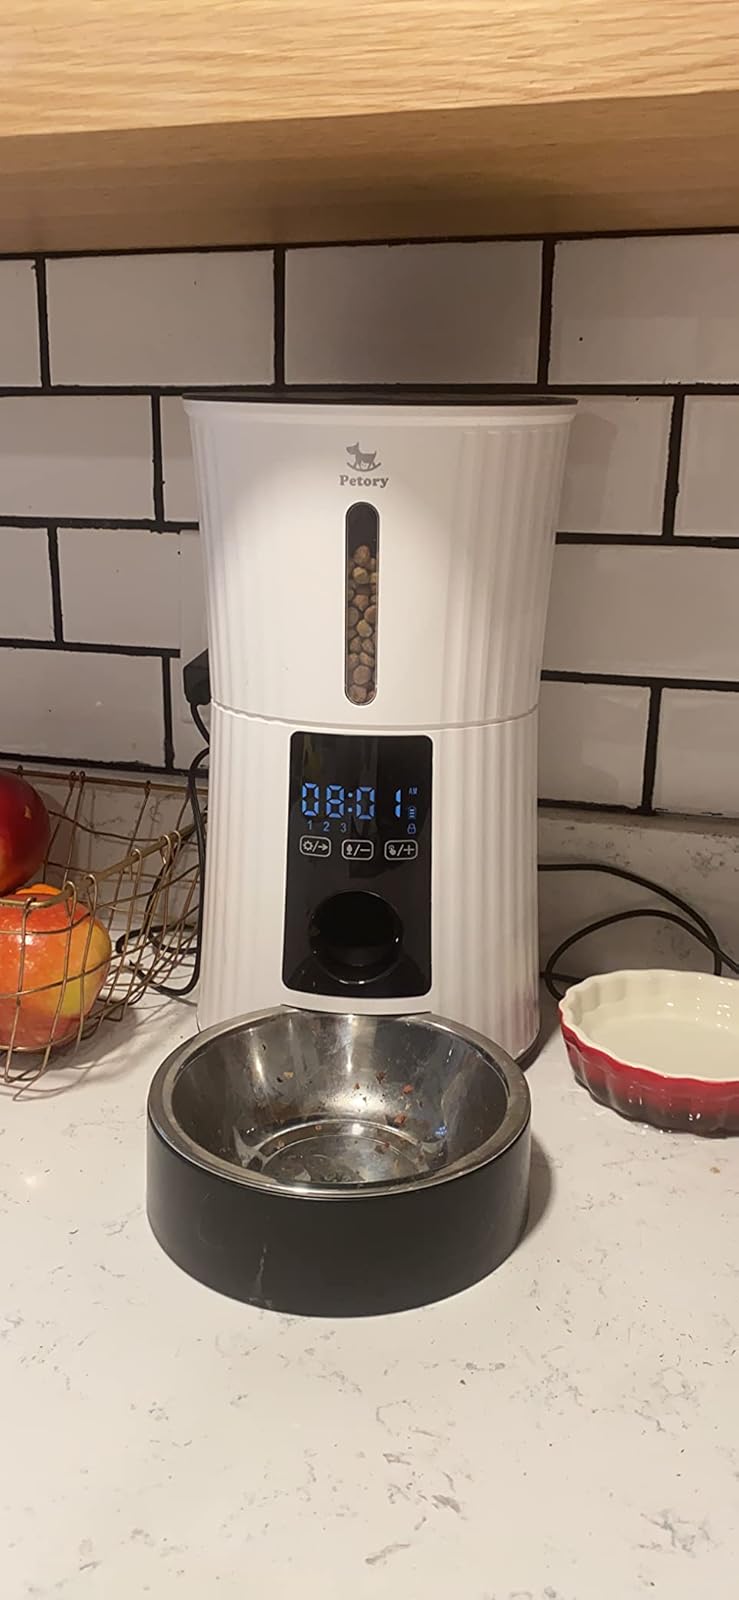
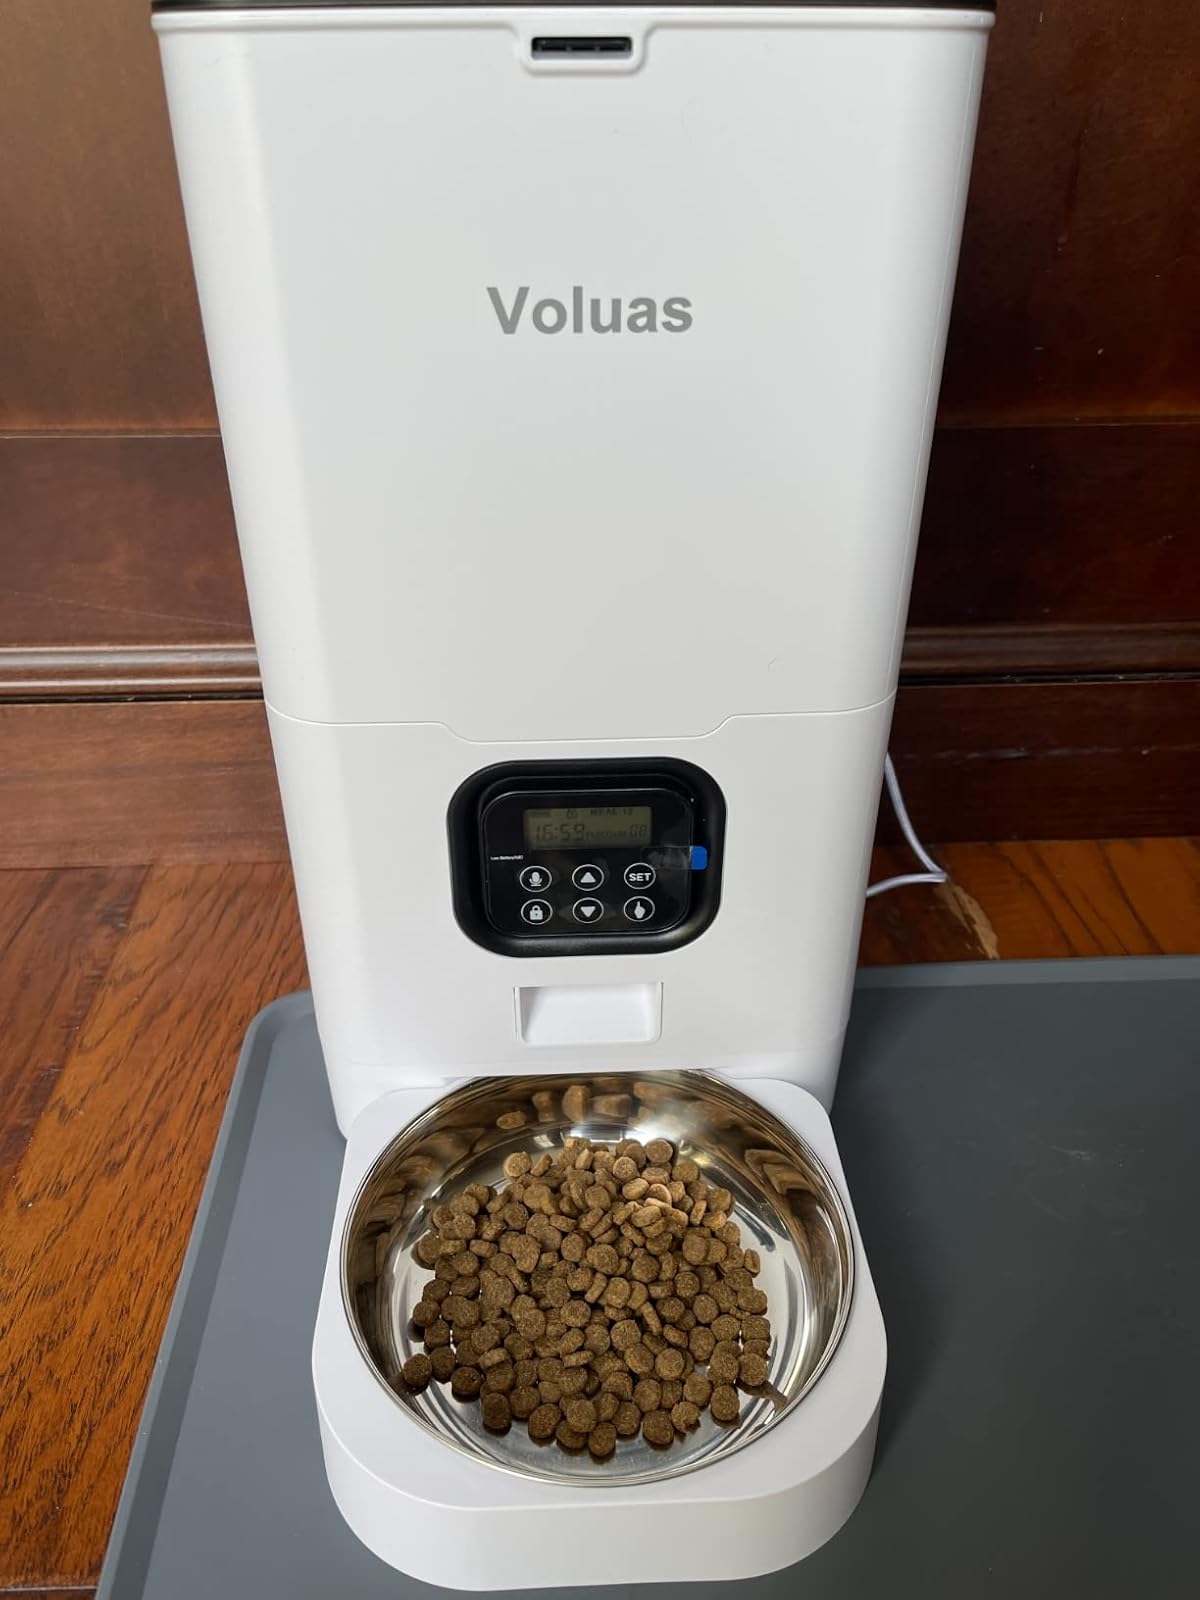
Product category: items_feeder
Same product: no